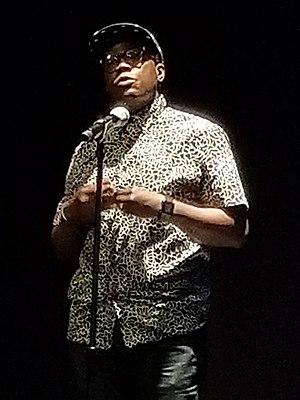
Cheryl Dunye, née le 13 mai 1966 au Liberia, est une productrice, scénariste et actrice américaine.